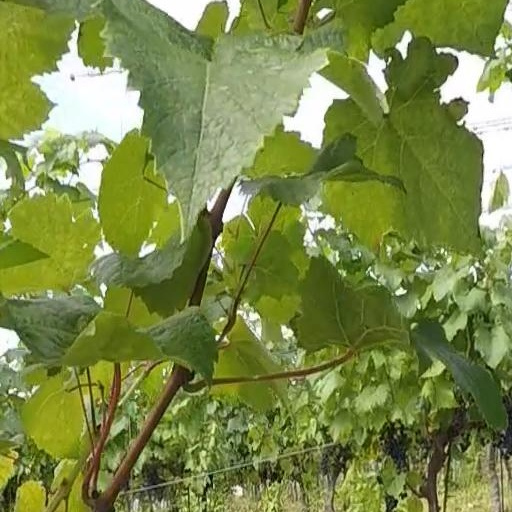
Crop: grape